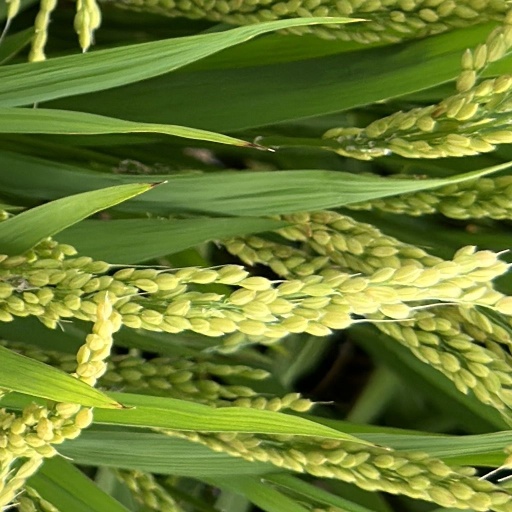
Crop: rice